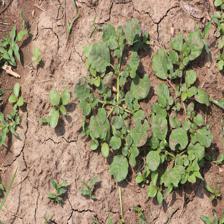
Label: BroadLeafWeed